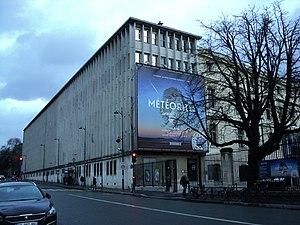
Sur cette photographie, prise en décembre 2017, est visible le bâtiment de la réserve de la bibliothèque centrale du Muséum national d'histoire naturelle. Situé du côté de la rue Geoffroy-Saint-Hilaire à Paris, ce bâtiment a été construit à l'emplacement de l'ancien cabinet d'histoire naturelle du Muséum, dit aussi le cabinet du Roi selon les époques et les régimes politiques.
Le Muséum national d'histoire naturelle est un établissement français d'enseignement, de recherche et de diffusion de la culture scientifique naturaliste. Fondé en 1793 en continuité du Jardin royal des plantes médicinales créé en 1626, c'est l'un des plus anciens établissements mondiaux de ce type. Il est doté du statut de grand établissement et placé sous la double tutelle administrative des ministères de l'Enseignement supérieur et de la Recherche et de l'Environnement. Son siège est le jardin des plantes de Paris mais il comporte d'autres sites, aussi bien à Paris qu'en différents lieux de France. Le Muséum dispose d'un personnel d'environ 2 200 membres dont 500 chercheurs. Depuis la réforme de 2014, il est dirigé par un président, assisté de directeurs-généraux délégués.